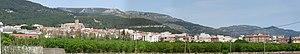
Alcover est une commune d'Espagne dans la communauté autonome de Catalogne, province de Tarragone, de la comarque de Alt Camp.